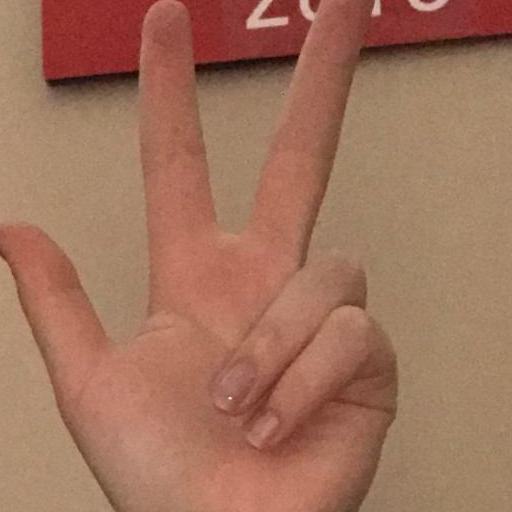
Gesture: three2